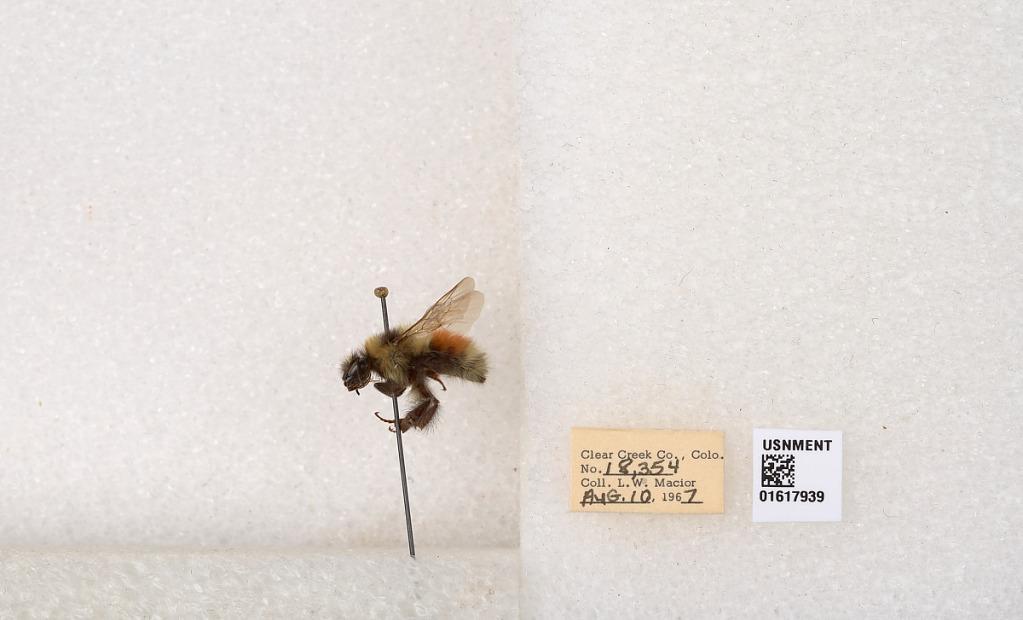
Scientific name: Bombus (Pyrobombus) sylvicola Kirby
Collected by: L. Macior
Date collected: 1967-8-10
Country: United States
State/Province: Colorado
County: Clear Creek
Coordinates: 39.6891, -105.644